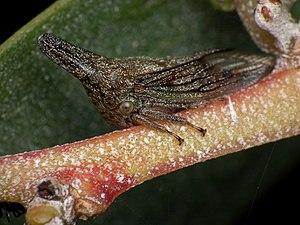
Aconophora est un genre d'insectes hémiptères de la famille des Membracidae.
Aconophora compressa est une espèce d'insectes hémiptères de la famille des Membracidae, originaire du Mexique, d'Amérique centrale et de Colombie.